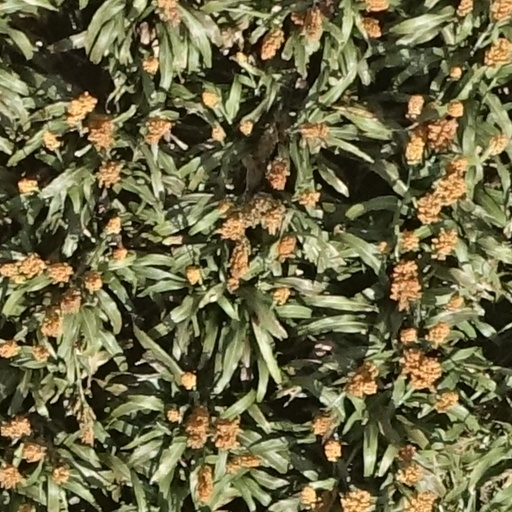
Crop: sorghum